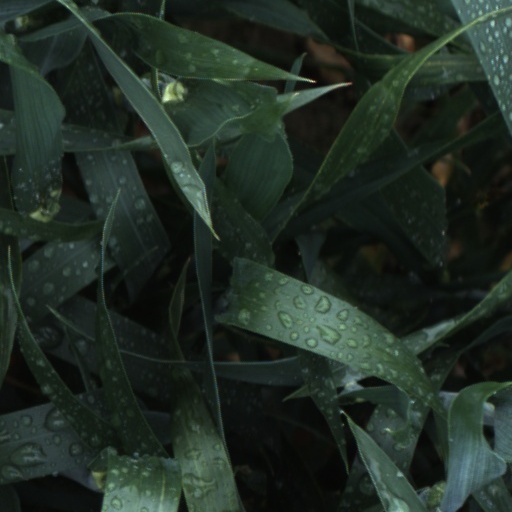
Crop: wheat